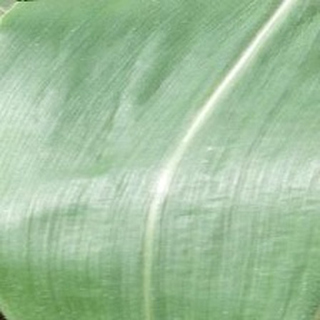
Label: healthy_corn